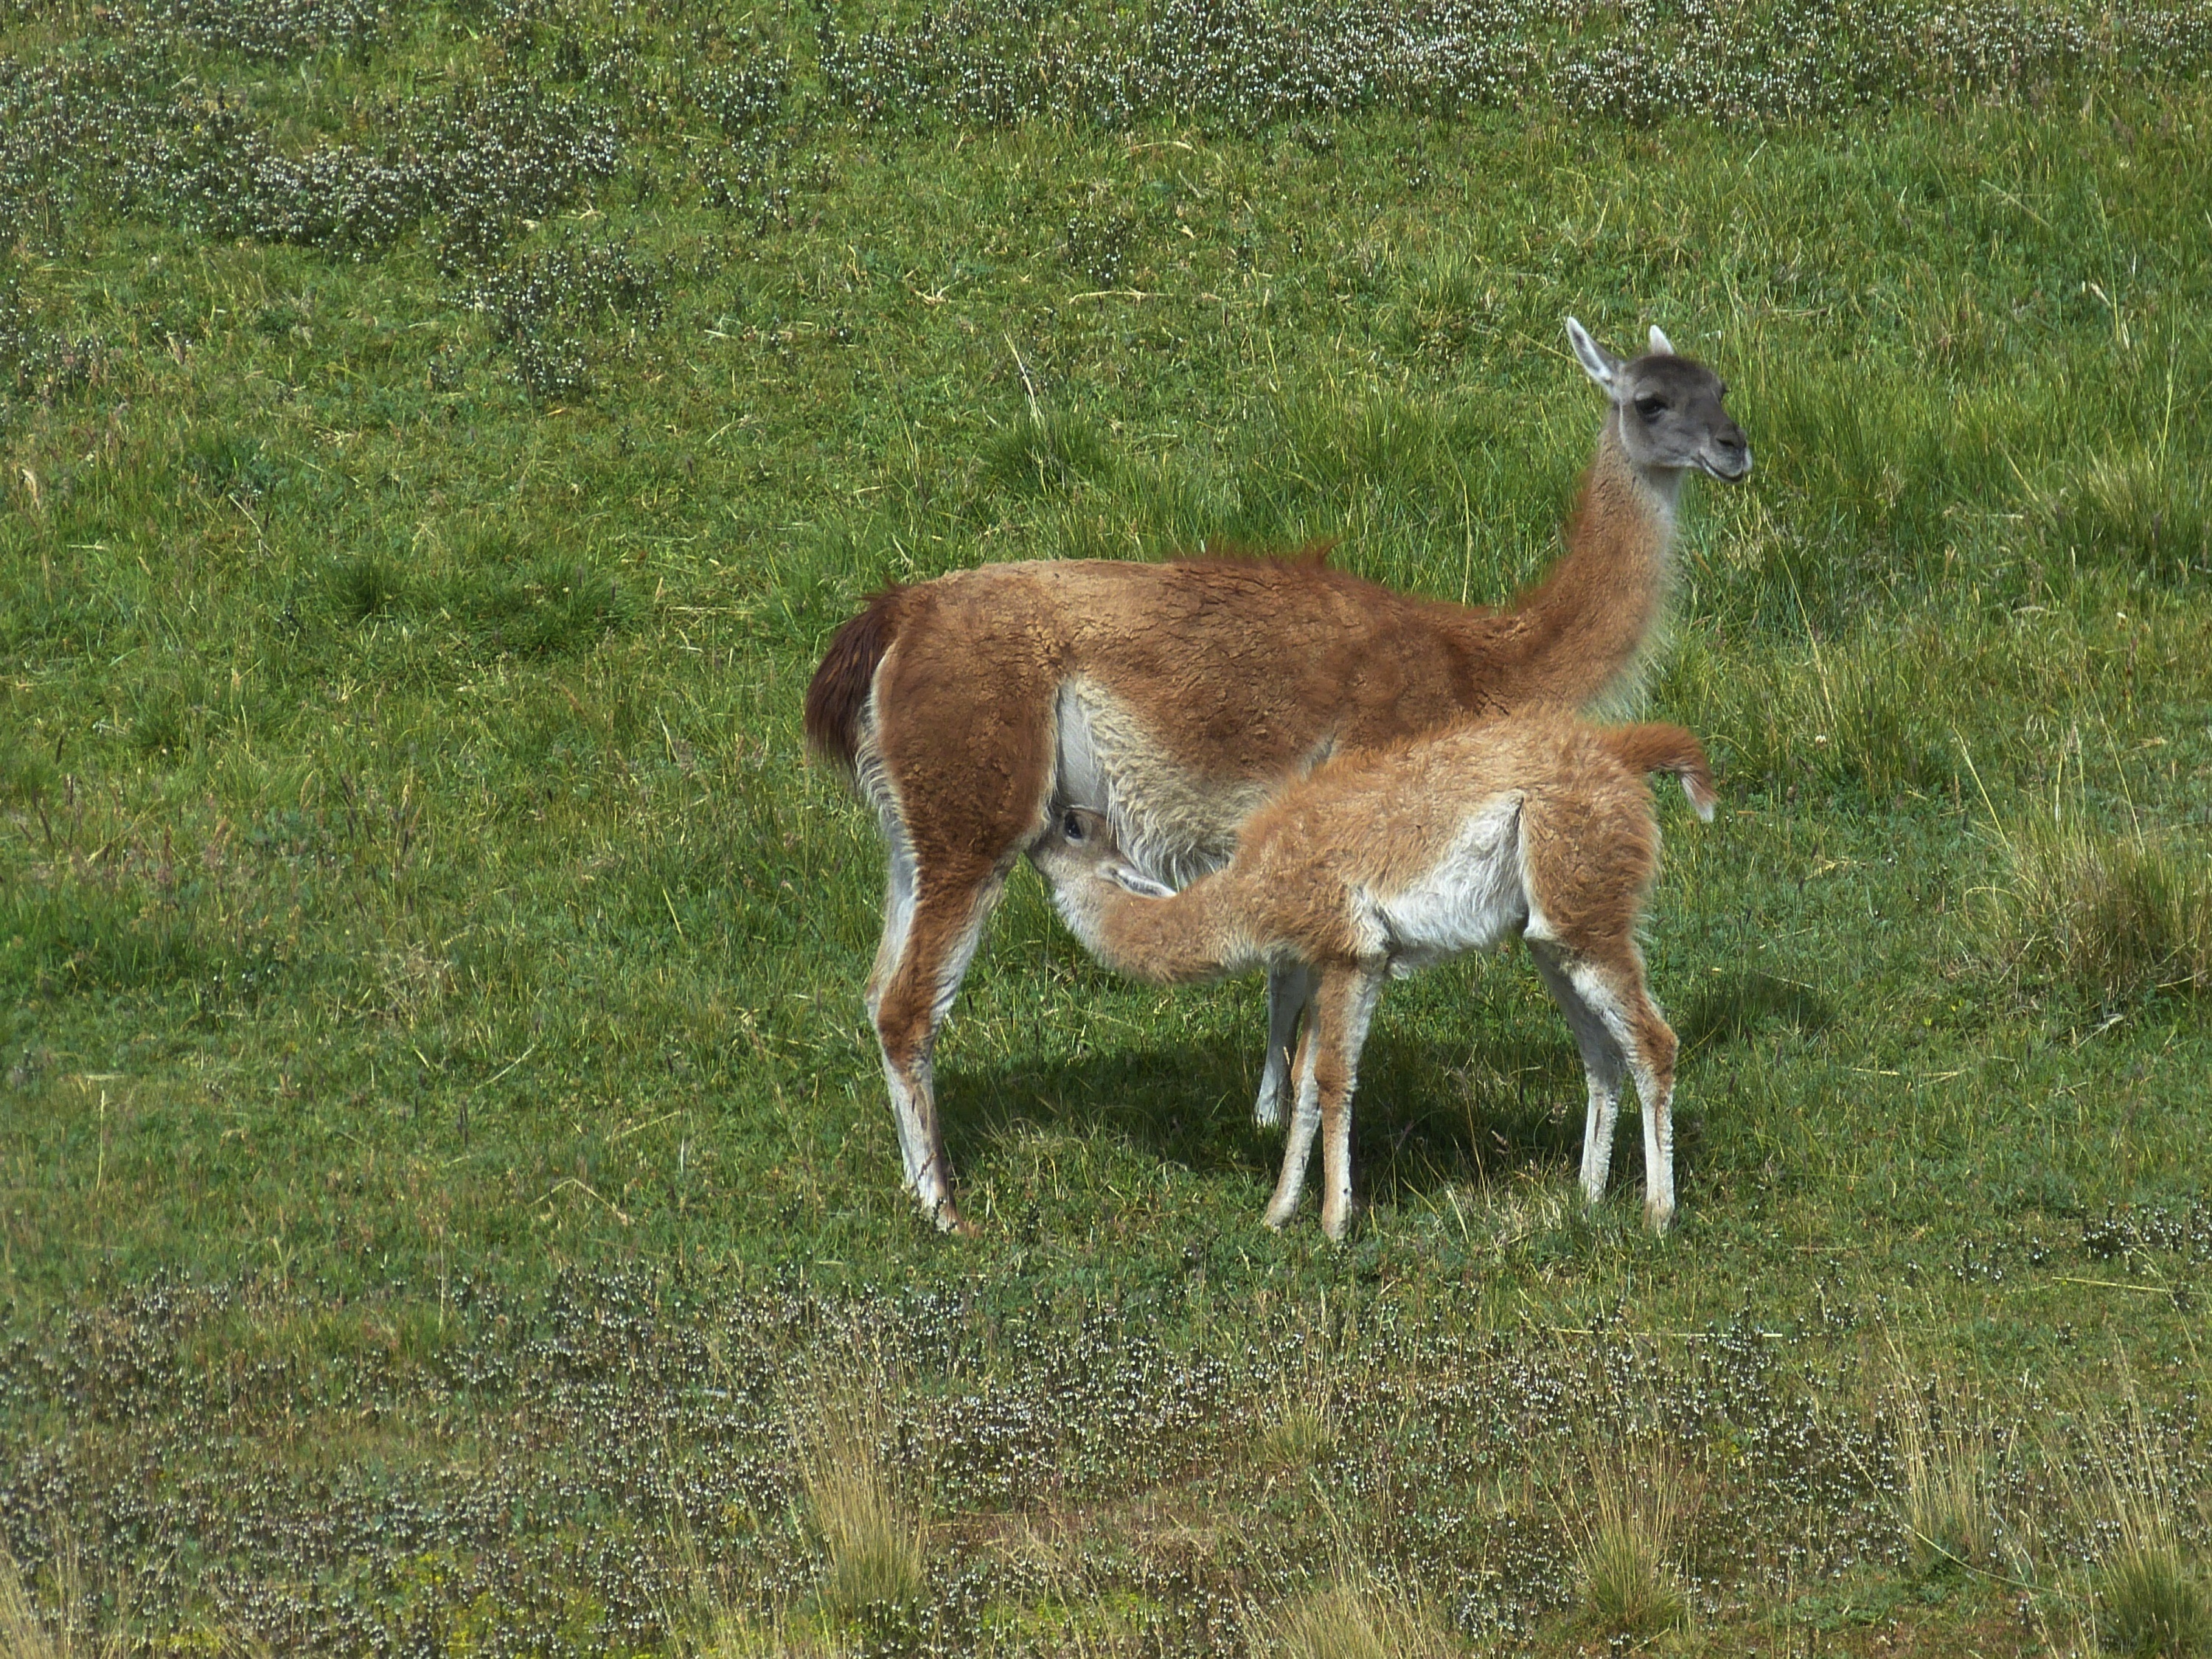
landscape, nature, prairie, animal, wildlife, pasture, grazing, mammal, fauna, chile, alpaca, gazelle, mother, grassland, lama, vertebrate, south america, patagonia, vicuna, suckle, white tailed deer, pronghorn, guanaco